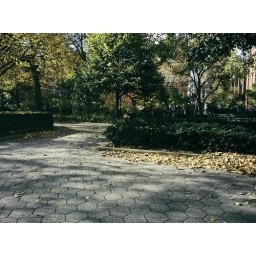
Leafs accumulate in the walk close the shrubs.Shadows of tree branches draw graphics in the ground composing a pattern.